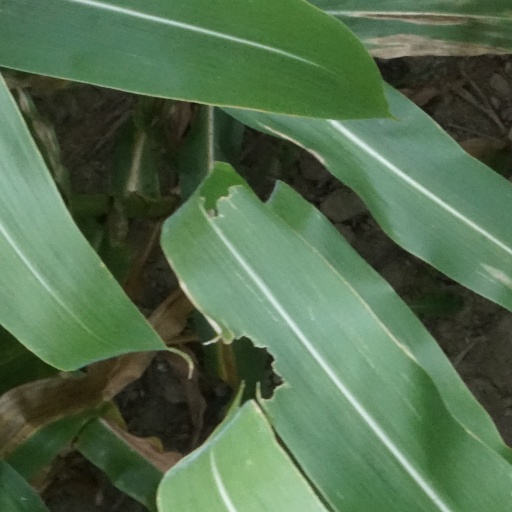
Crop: maize; corn